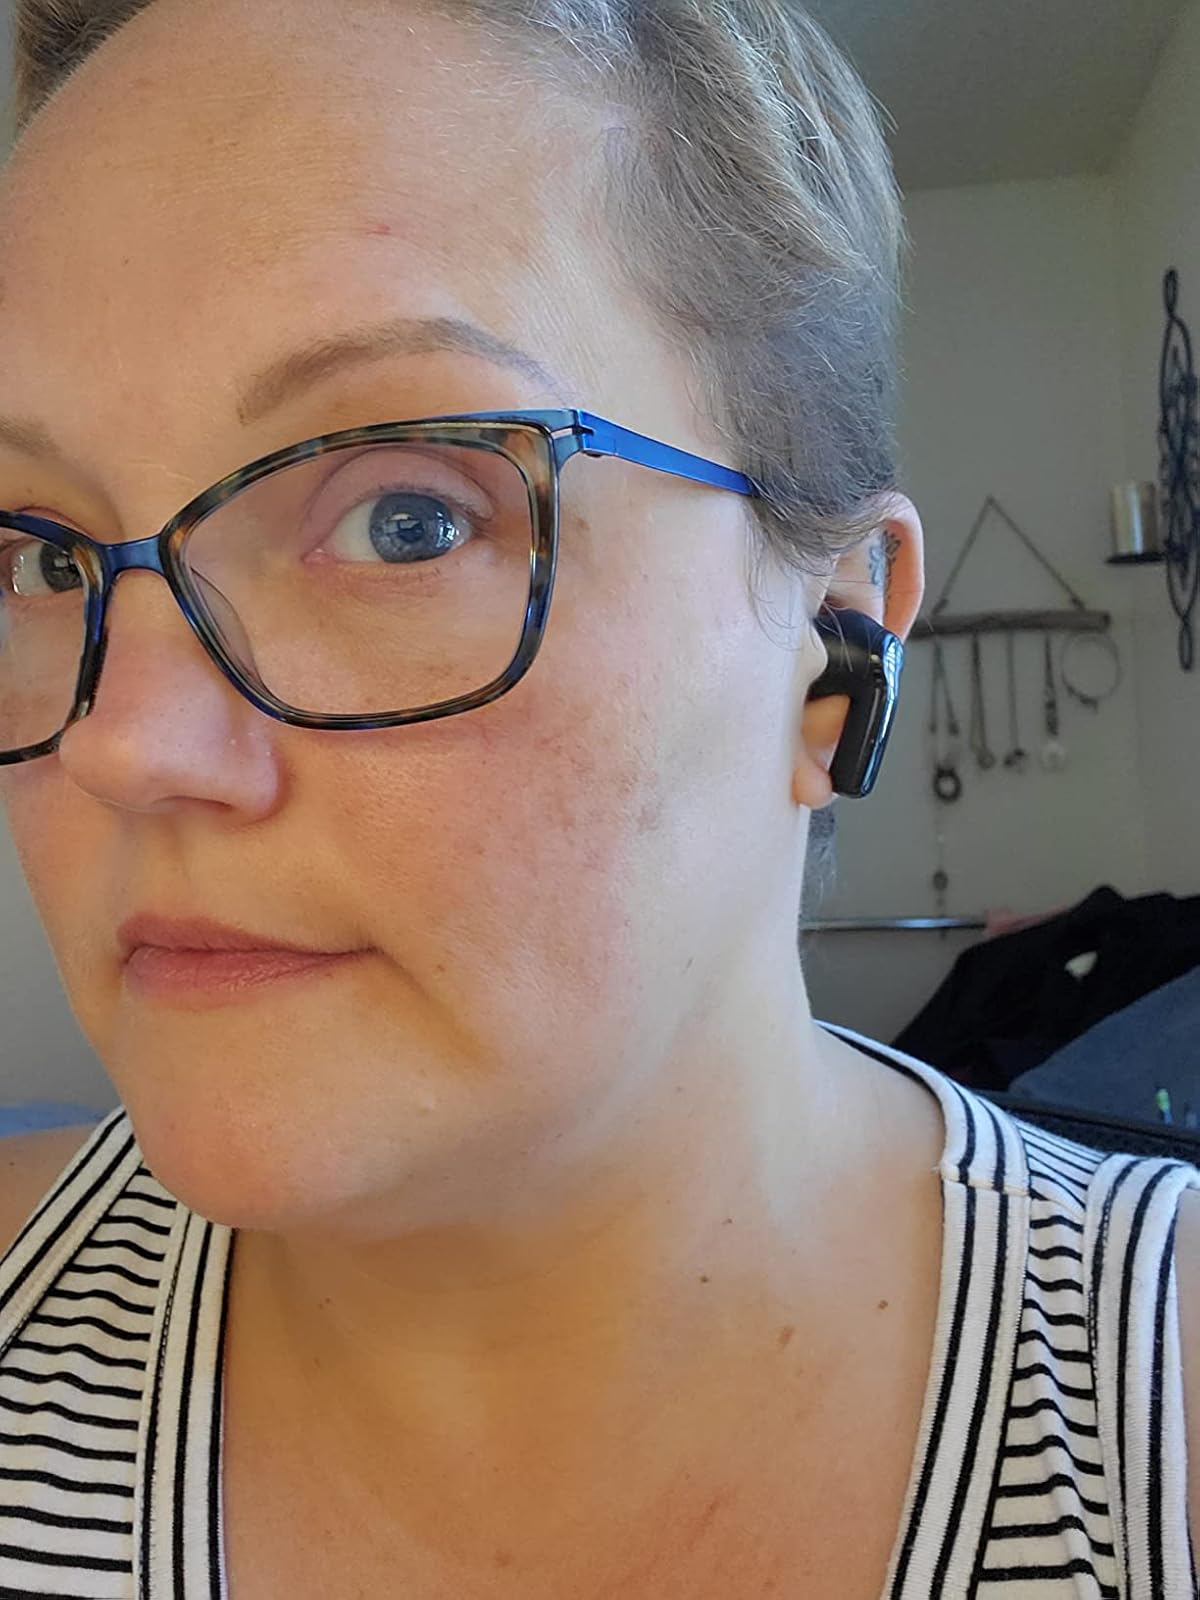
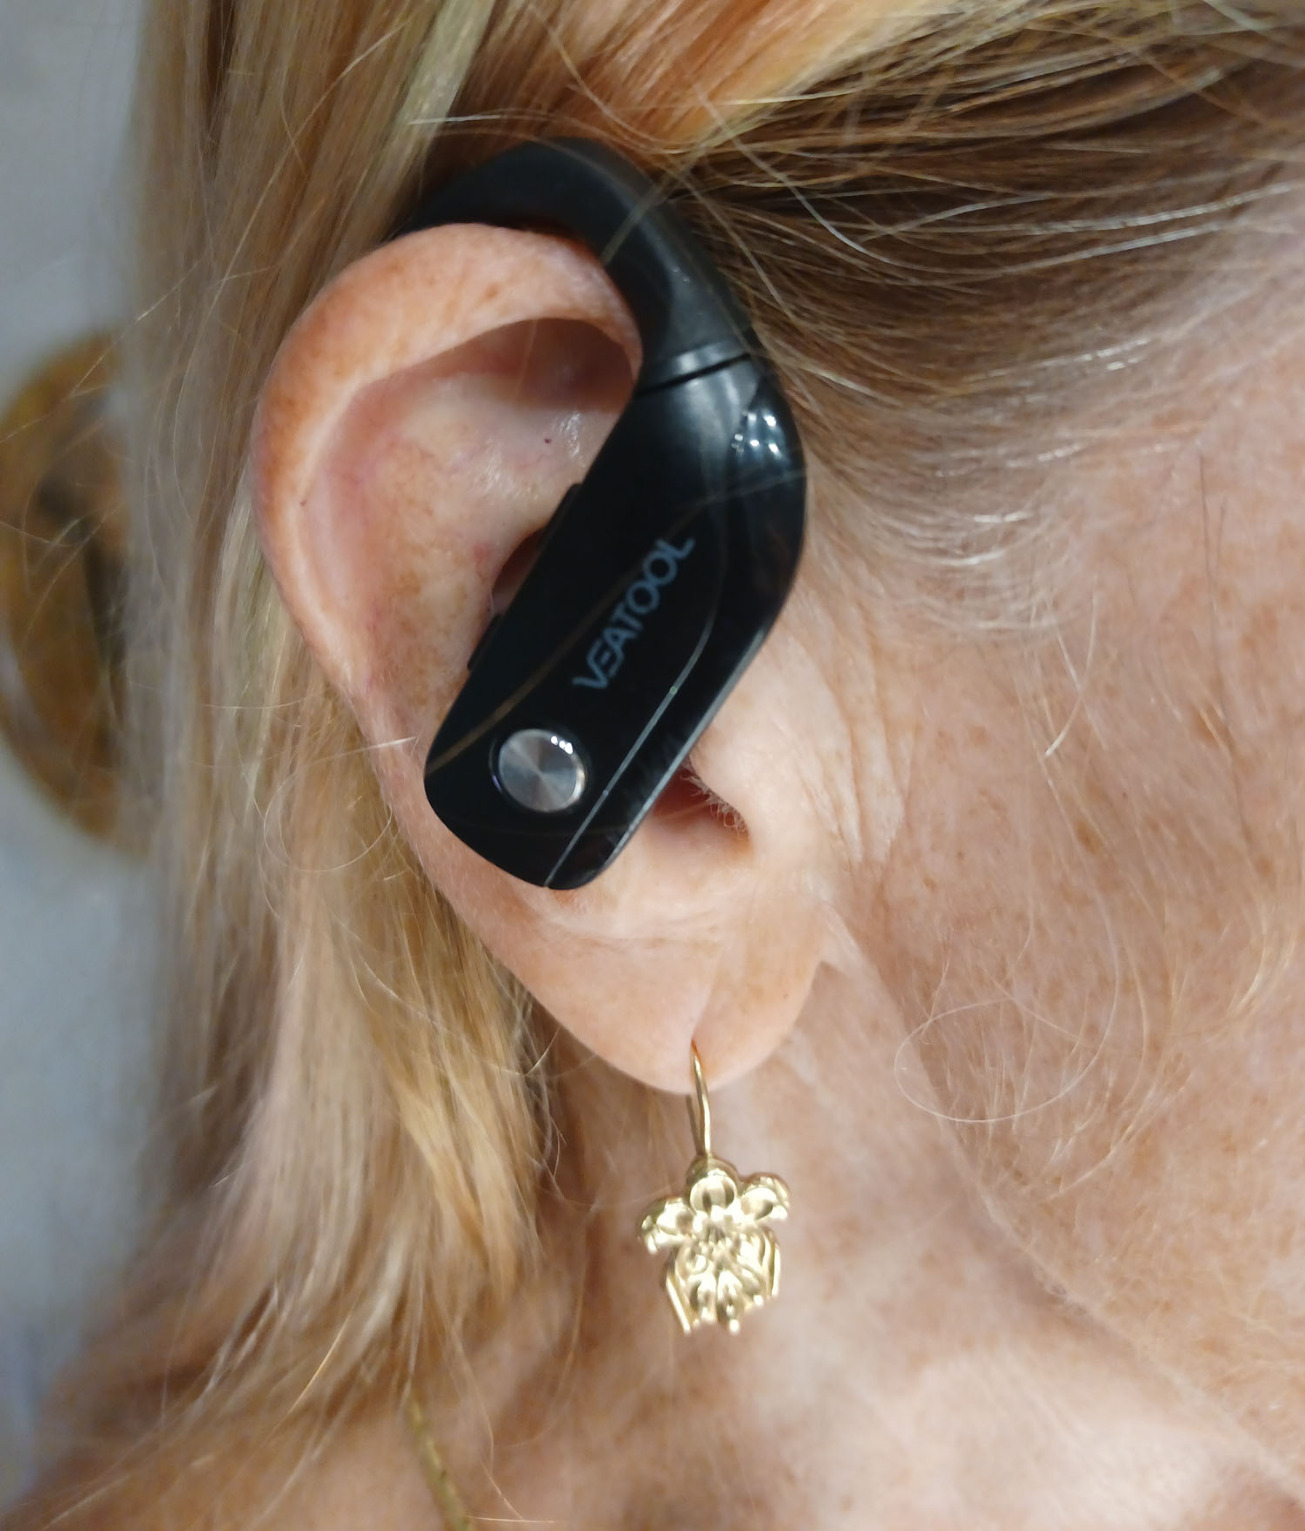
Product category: earbuds
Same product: no